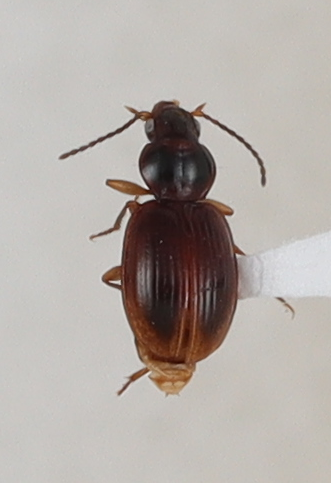
Scientific name: Mecyclothorax discedens
Plot: 4
Trap: W
Collected: 20210504